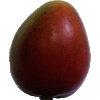
Label: Mango Red 1